Wayanad Wildlife Sanctuary

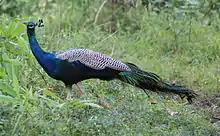
Indian peafowl in Tholpetty area

Flora: Moist deciduous forest consists of maruthi, karimaruthi, rosewood, venteak, vengal, chadachi, mazhukanjiram, bamboos, more, while the semi-evergreen patches comprise veteria indica, lagerstroemia lanceolata, terminalia paniculata.